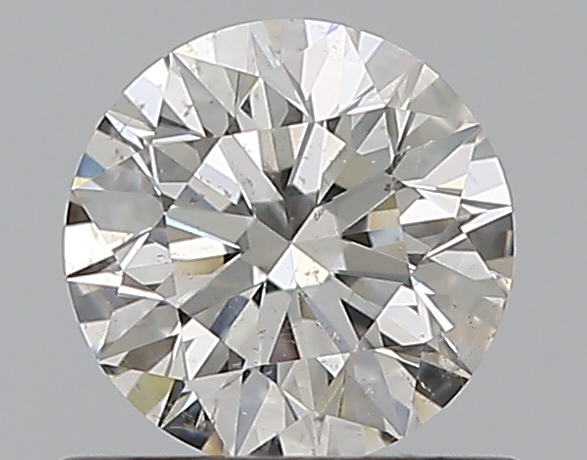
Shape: round
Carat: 0.6
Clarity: SI1
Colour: G
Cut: EX
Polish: EX
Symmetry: EX
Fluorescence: N
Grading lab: GIA
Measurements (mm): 5.39 x 5.4 x 3.37